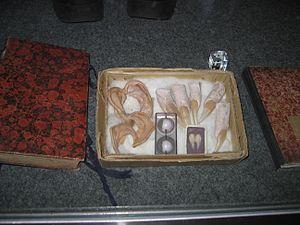
Le vampire est un type de revenant qui fait partie des grandes créatures légendaires issues des mythologies où se combinent de diverses manières l'inquiétude de l'au-delà et le mystère du sang. Suivant différents folklores et selon la superstition la plus courante, ce mort-vivant se nourrit du sang des vivants afin d’en tirer sa force vitale, ses victimes devenant parfois des vampires après leur mort. La légende du vampire puise ses origines dans des traditions mythologiques anciennes et diverses, elle se retrouve dans toutes sortes de cultures à travers le monde.